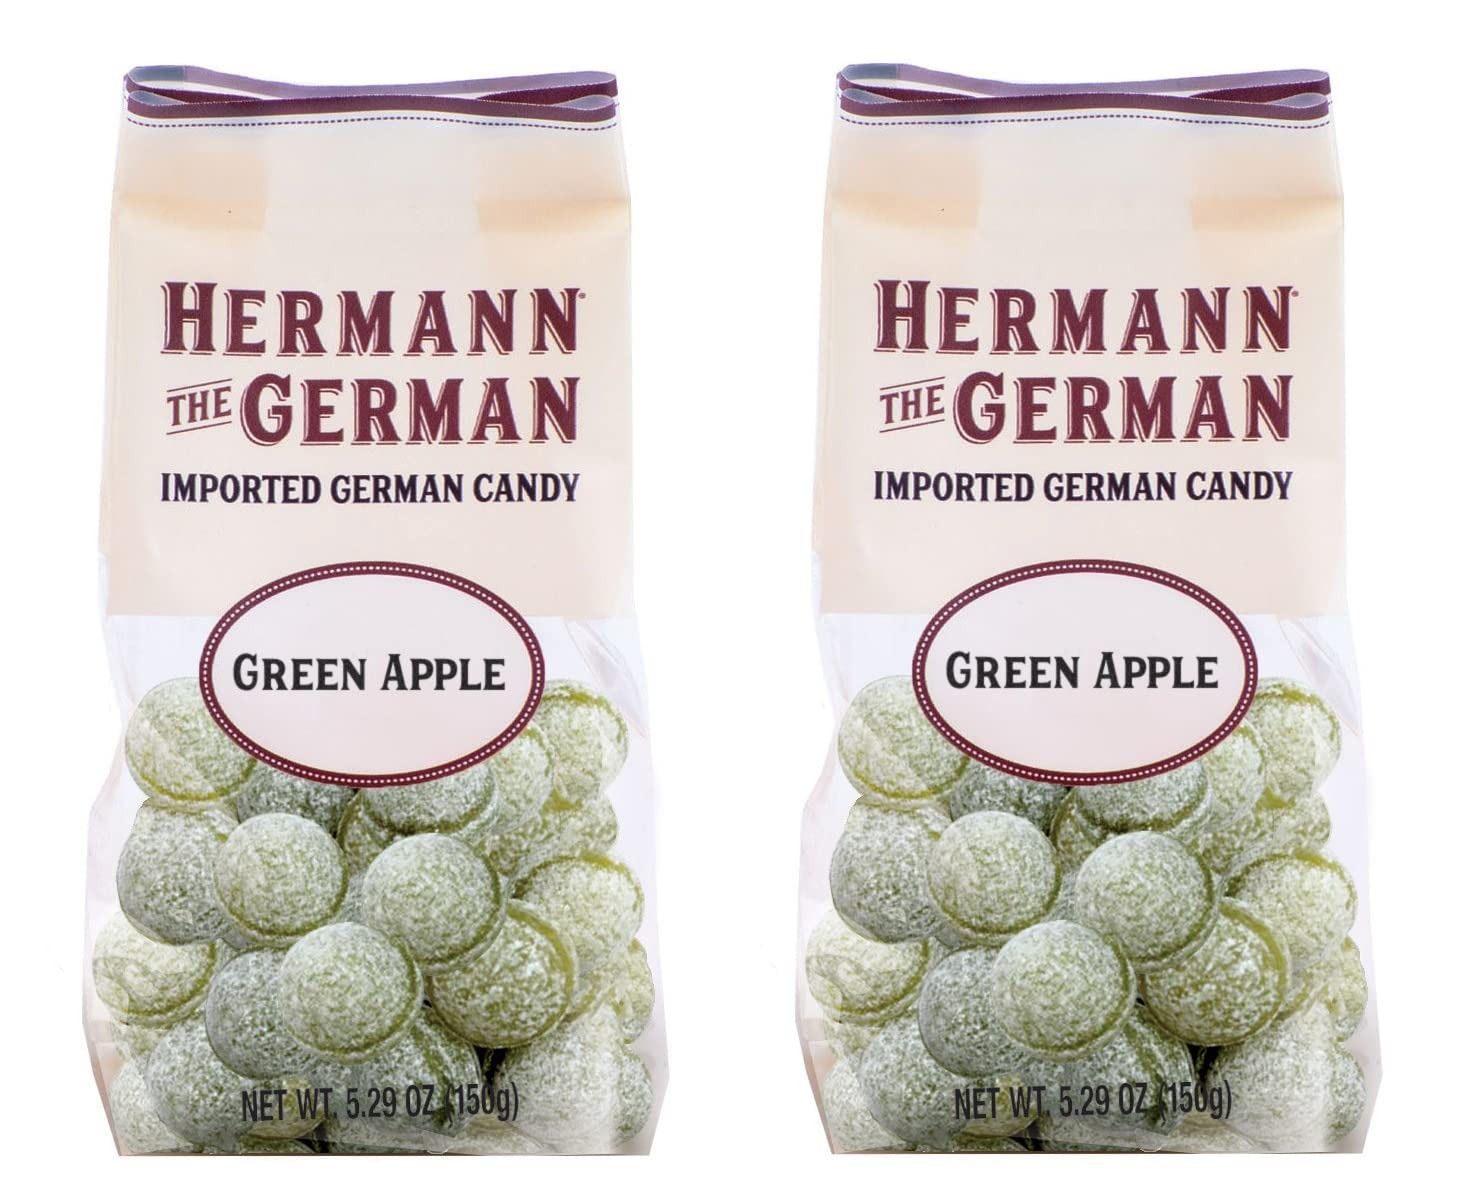
Item Name: Hermann the German Hard Candy - Imported - Pack of 2 (Green Apple), 1 Count (Pack of 2)
Bullet Point 1: Hard candies imported from Germany
Bullet Point 2: Gluten Free and Naturally Fat Free.
Bullet Point 3: No high fructose corn syrup - no artificial food dyes Non-GMO Dairy Free and Nut Free
Product Description: Christmas markets are anticipated events that kick off the Christmas season all around Germany. Featuring mulled wine, performers, toys and more, these markets are a magical time of year. Candy is always a staple. These candies are a great anytime as they are not overwhelmingly sweet and also make a good stocking stuffer for Christmas.
Value: 10.58
Unit: Ounce

Price: 17.95